Robert Hague

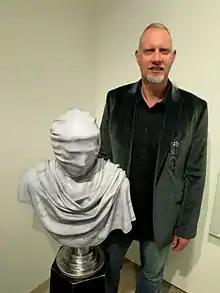
(2015)

Robert Hague (born 1967, Rotorua, NZ), is an Australian artist living and working in Melbourne, Victoria. He is best known for his metal and marble sculpture and his detailed lithographic print work.